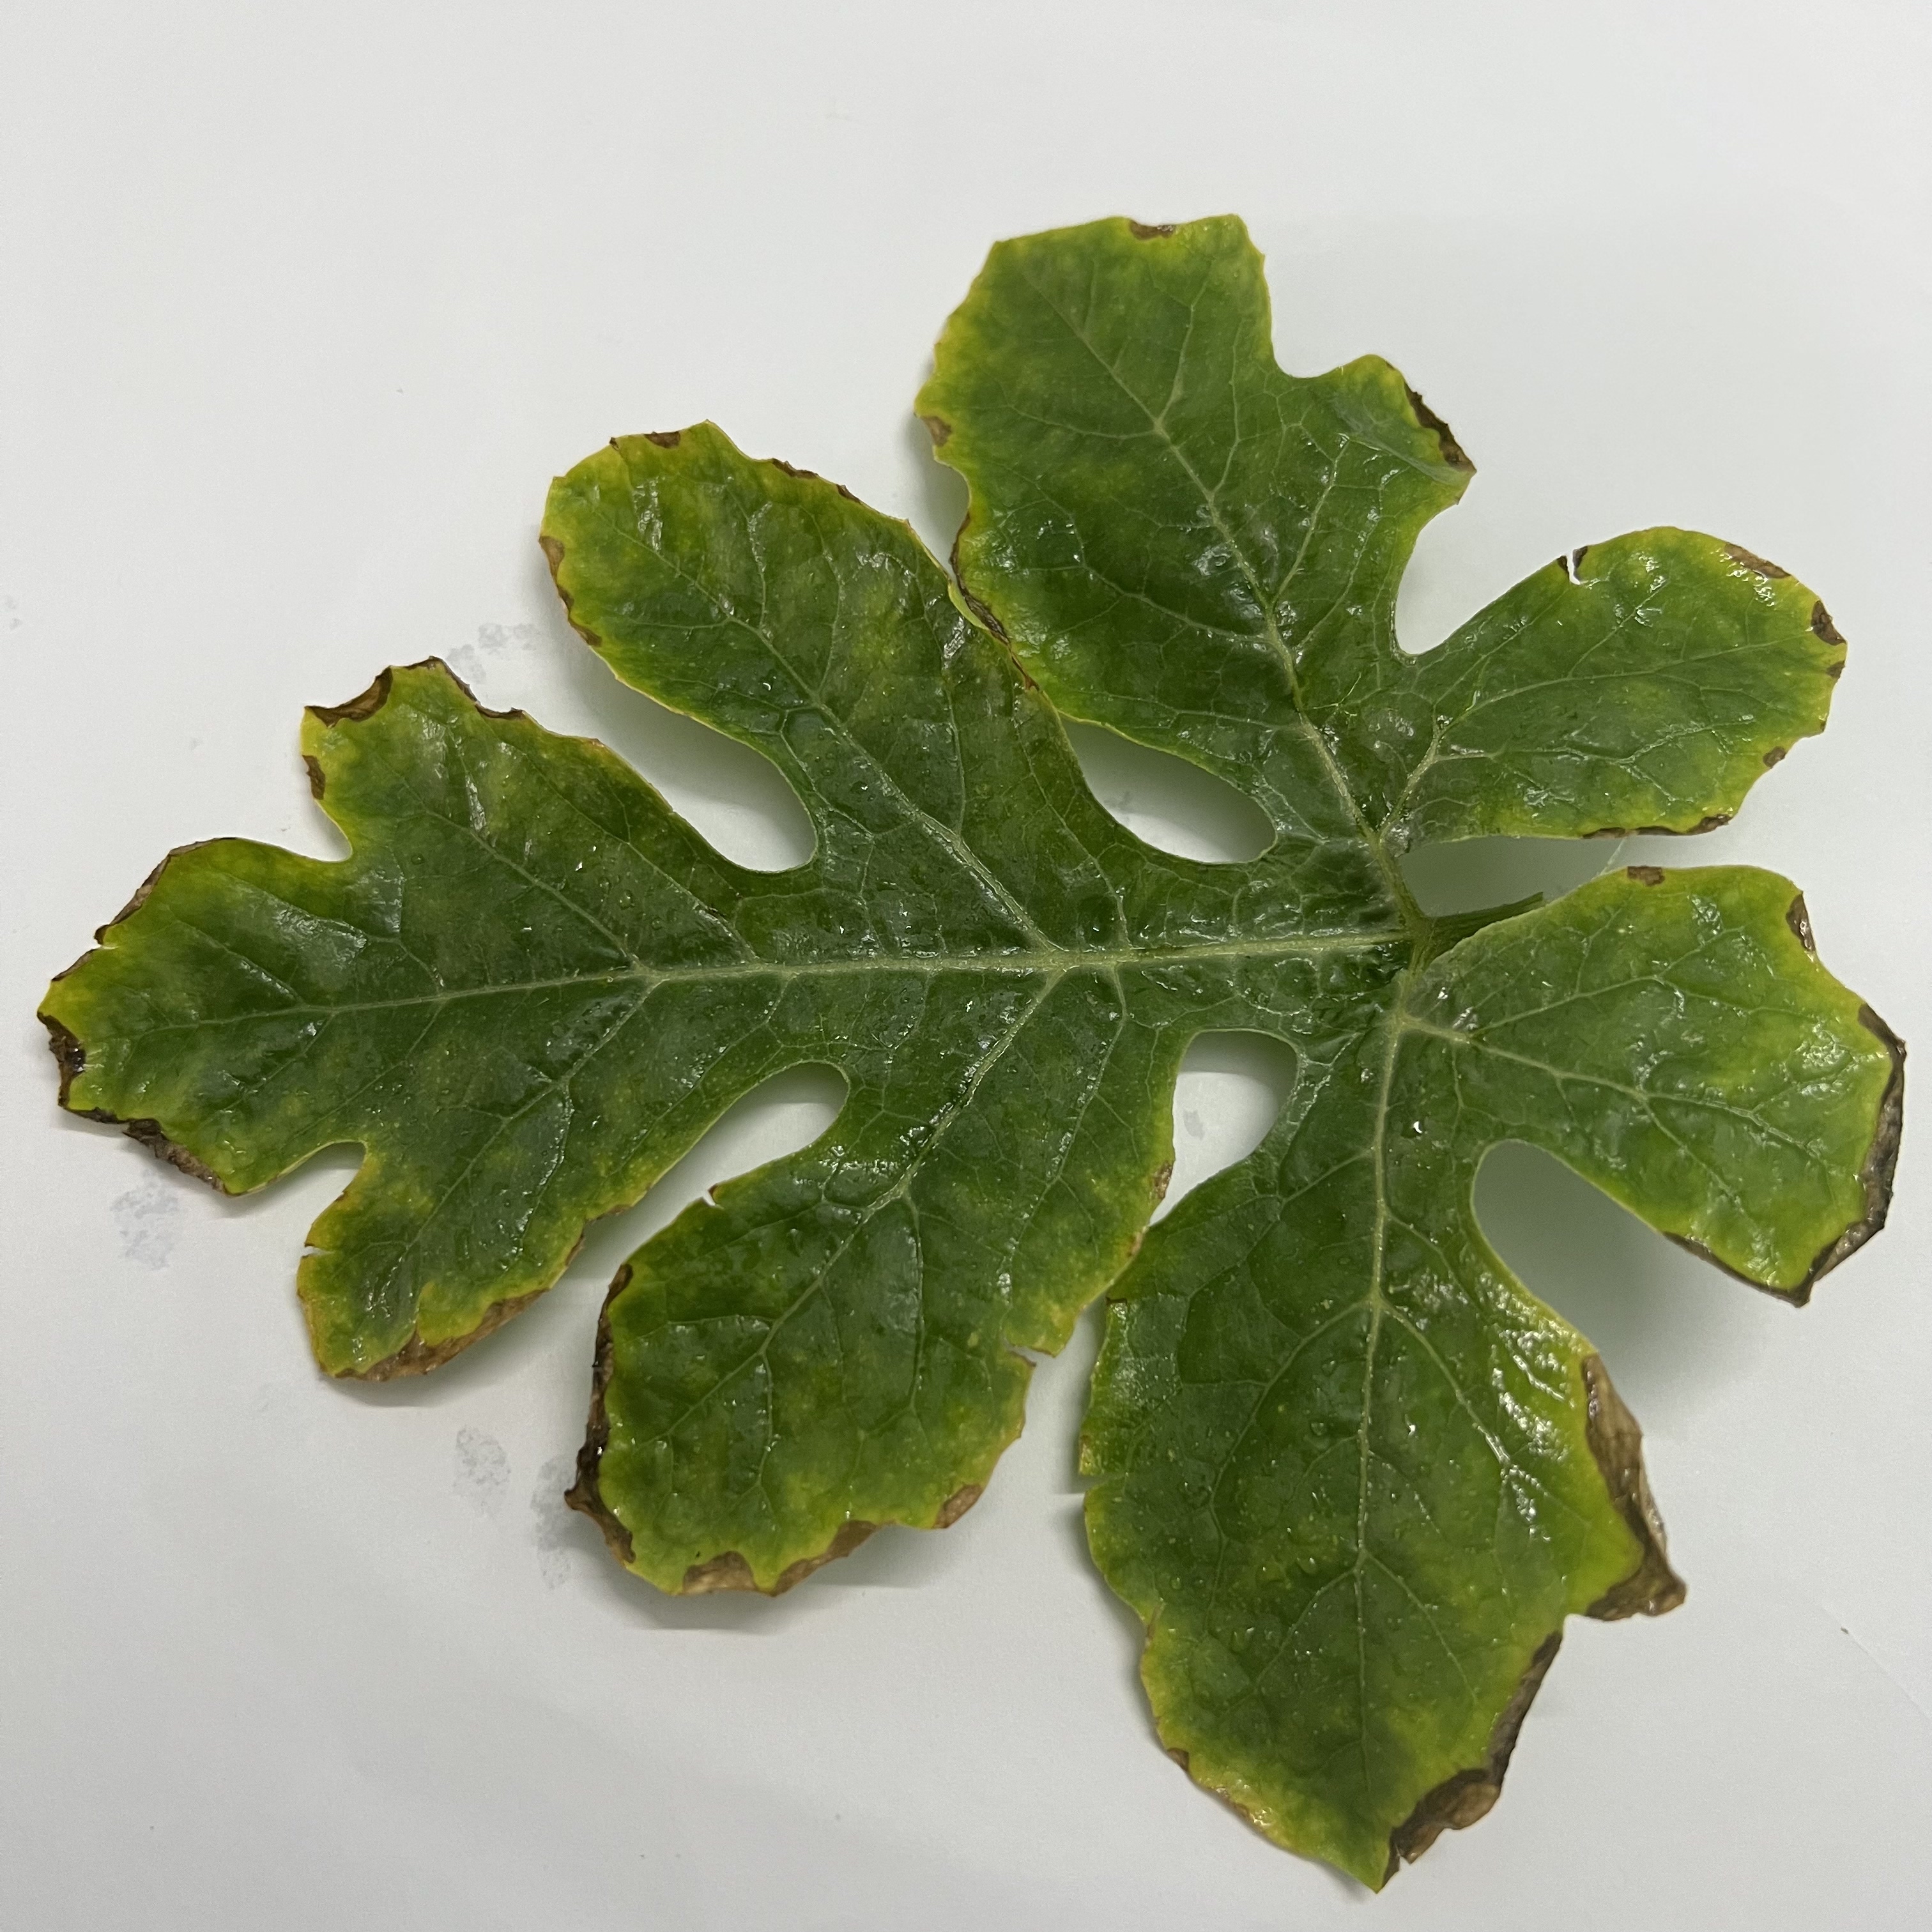
Label: Downy_Mildew